Jacques-Nicolas Bellin

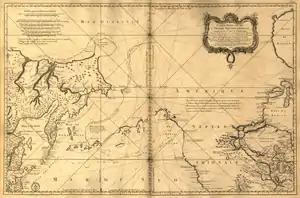
Jacques-Nicolas Bellin: "Carte réduite de l'océan septentrional...", from: "L'hydrographie françoise", Paris 1766

Jacques Nicolas Bellin (1703 – 21 March 1772) was a French hydrographer, geographer, and member of the French intellectual group called the philosophes.